Irish Americans

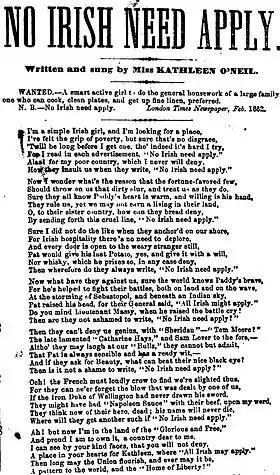
1862 song (Female version)

Although the Irish Catholics started very low on the social status scale, by 1900 they had jobs and earnings about equal on average to their neighbors. This was largely due to their ability to speak English when they arrived. The Irish were able to rise quickly within the working world, unlike non-English speaking immigrants. Yet there were still many shanty and lower working class communities in Chicago, Philadelphia, Boston, New York, and other parts of the country.